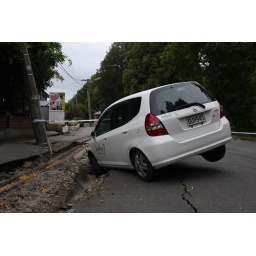
christchurch earthquake feb 22  - river road near fitzgerald